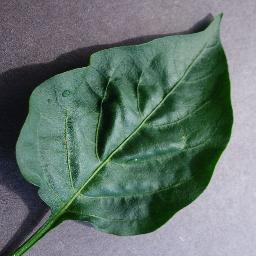
Label: Pepper,_bell___healthy